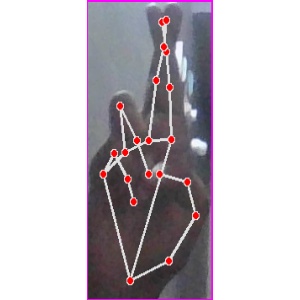
अक्षर: र